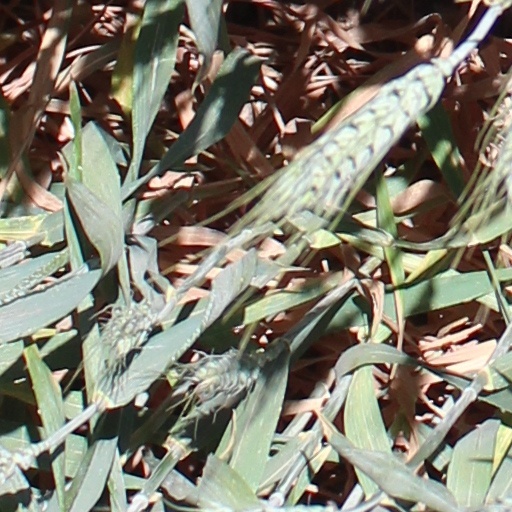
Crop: wheat